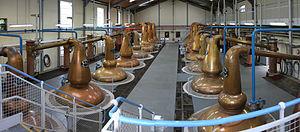
Visite de la distillerie de wisky Glenfiddich
Le tourisme industriel désigne la forme de tourisme dont l'intérêt est constitué par les symboles d'une activité industrielle et artisanale, c'est-à-dire des unités de production ou des édifices fonctionnels liés à cette activité.